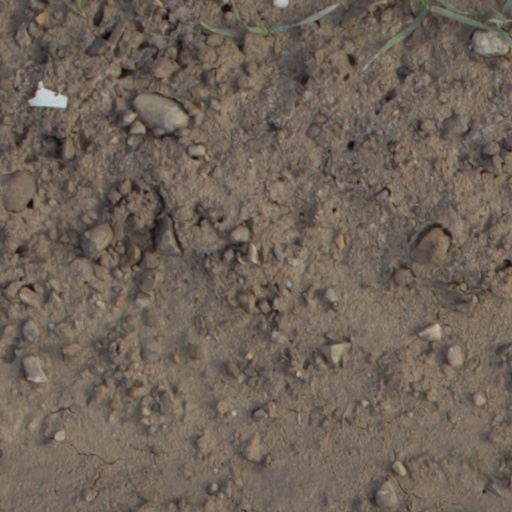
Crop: wheat